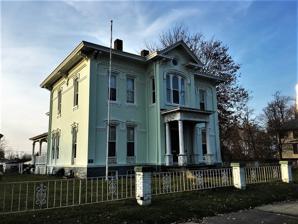
Building: Passolt House
Country: United States of America
Year built: 1877
United States historic place Passolt House U.S. National Register of Historic Places Michigan State Historic Site Location 1105 S. Jefferson Ave., Saginaw, Michigan Coordinates 43°25′15″N 83°56′27″W / 43.42083°N 83.94083°W / 43.42083; -83.94083 ( Passolt House ) Area 4 acres (1.6 ha) Built 1877 ( 1877 ) Architect Ludwig E. Bude NRHP reference No. 72000653 Added to NRHP October 18, 1972 The Passolt House is a single-family home located at 1105 South Jefferson Avenue in Saginaw, Michigan . It was listed on the National Register of Historic Places in 1972. History Henry Passolt was born in Hirschberg, Germany in 1836. He arrived in Detroit in 1854, and worked in the soap manufacturing business. In 1863, he moved to Saginaw, where he began to manufacture Atlas soap, used for laundry. His original 1863 factory (destroyed in 1893) was constructed on a parcel of land near where this house now stands. In 1877, Passolt hired local architect Ludwig E. Bude to design this house. Passolt lived in the house until his death, after which the house was owned by his heirs for a number of years. When they sold it, it was converted to apartments for several years. In 1948, it was converted to use as a business and then adopted for business, and occupied by an advertising agency until 1965. The Saginaw Historical Society purchased the mansion in 1966, and was opened as a museum. Description The Passolt House is a two-story brick structure on a stone foundation. The home was designed to be fireproof, and has wood floors laid over concrete. The middle section of the front facade protrudes eight feet and contains a double set of entry doors. The house was originally fronted by a full-width porch; this was replaced by a four-pillared smaller porch. The house contains fourteen rooms, including two parlors, a dining room, library, kitchen, and bedroom on the first floor. References